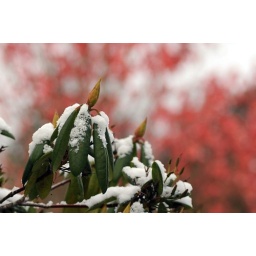
These rhododendron buds look like ladies in white snow-dusted ball gowns to my eye...